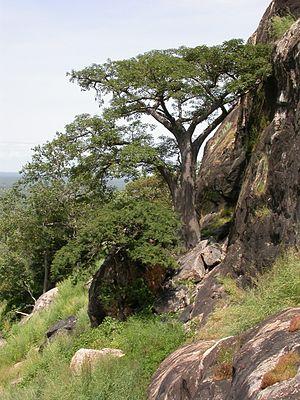
Les paysages naturels du Burkina Faso, depuis la zone semi-désertique du Sahel au nord jusqu'à la forêt guinéenne du sud du pays, en passant par les savanes soudano-guinéennes, sont protégés par un réseau d'aires protégées.
Le pic de Nahouri est un sommet isolé de type inselberg s'élevant à 447 mètres d'altitude sur le territoire de la commune rurale de Nahouri dans le département de Pô de la province du Nahouri au Sud du Burkina Faso. C'est l'un des plus hauts sommets du pays après le Tenakourou et les pics de Sindou.